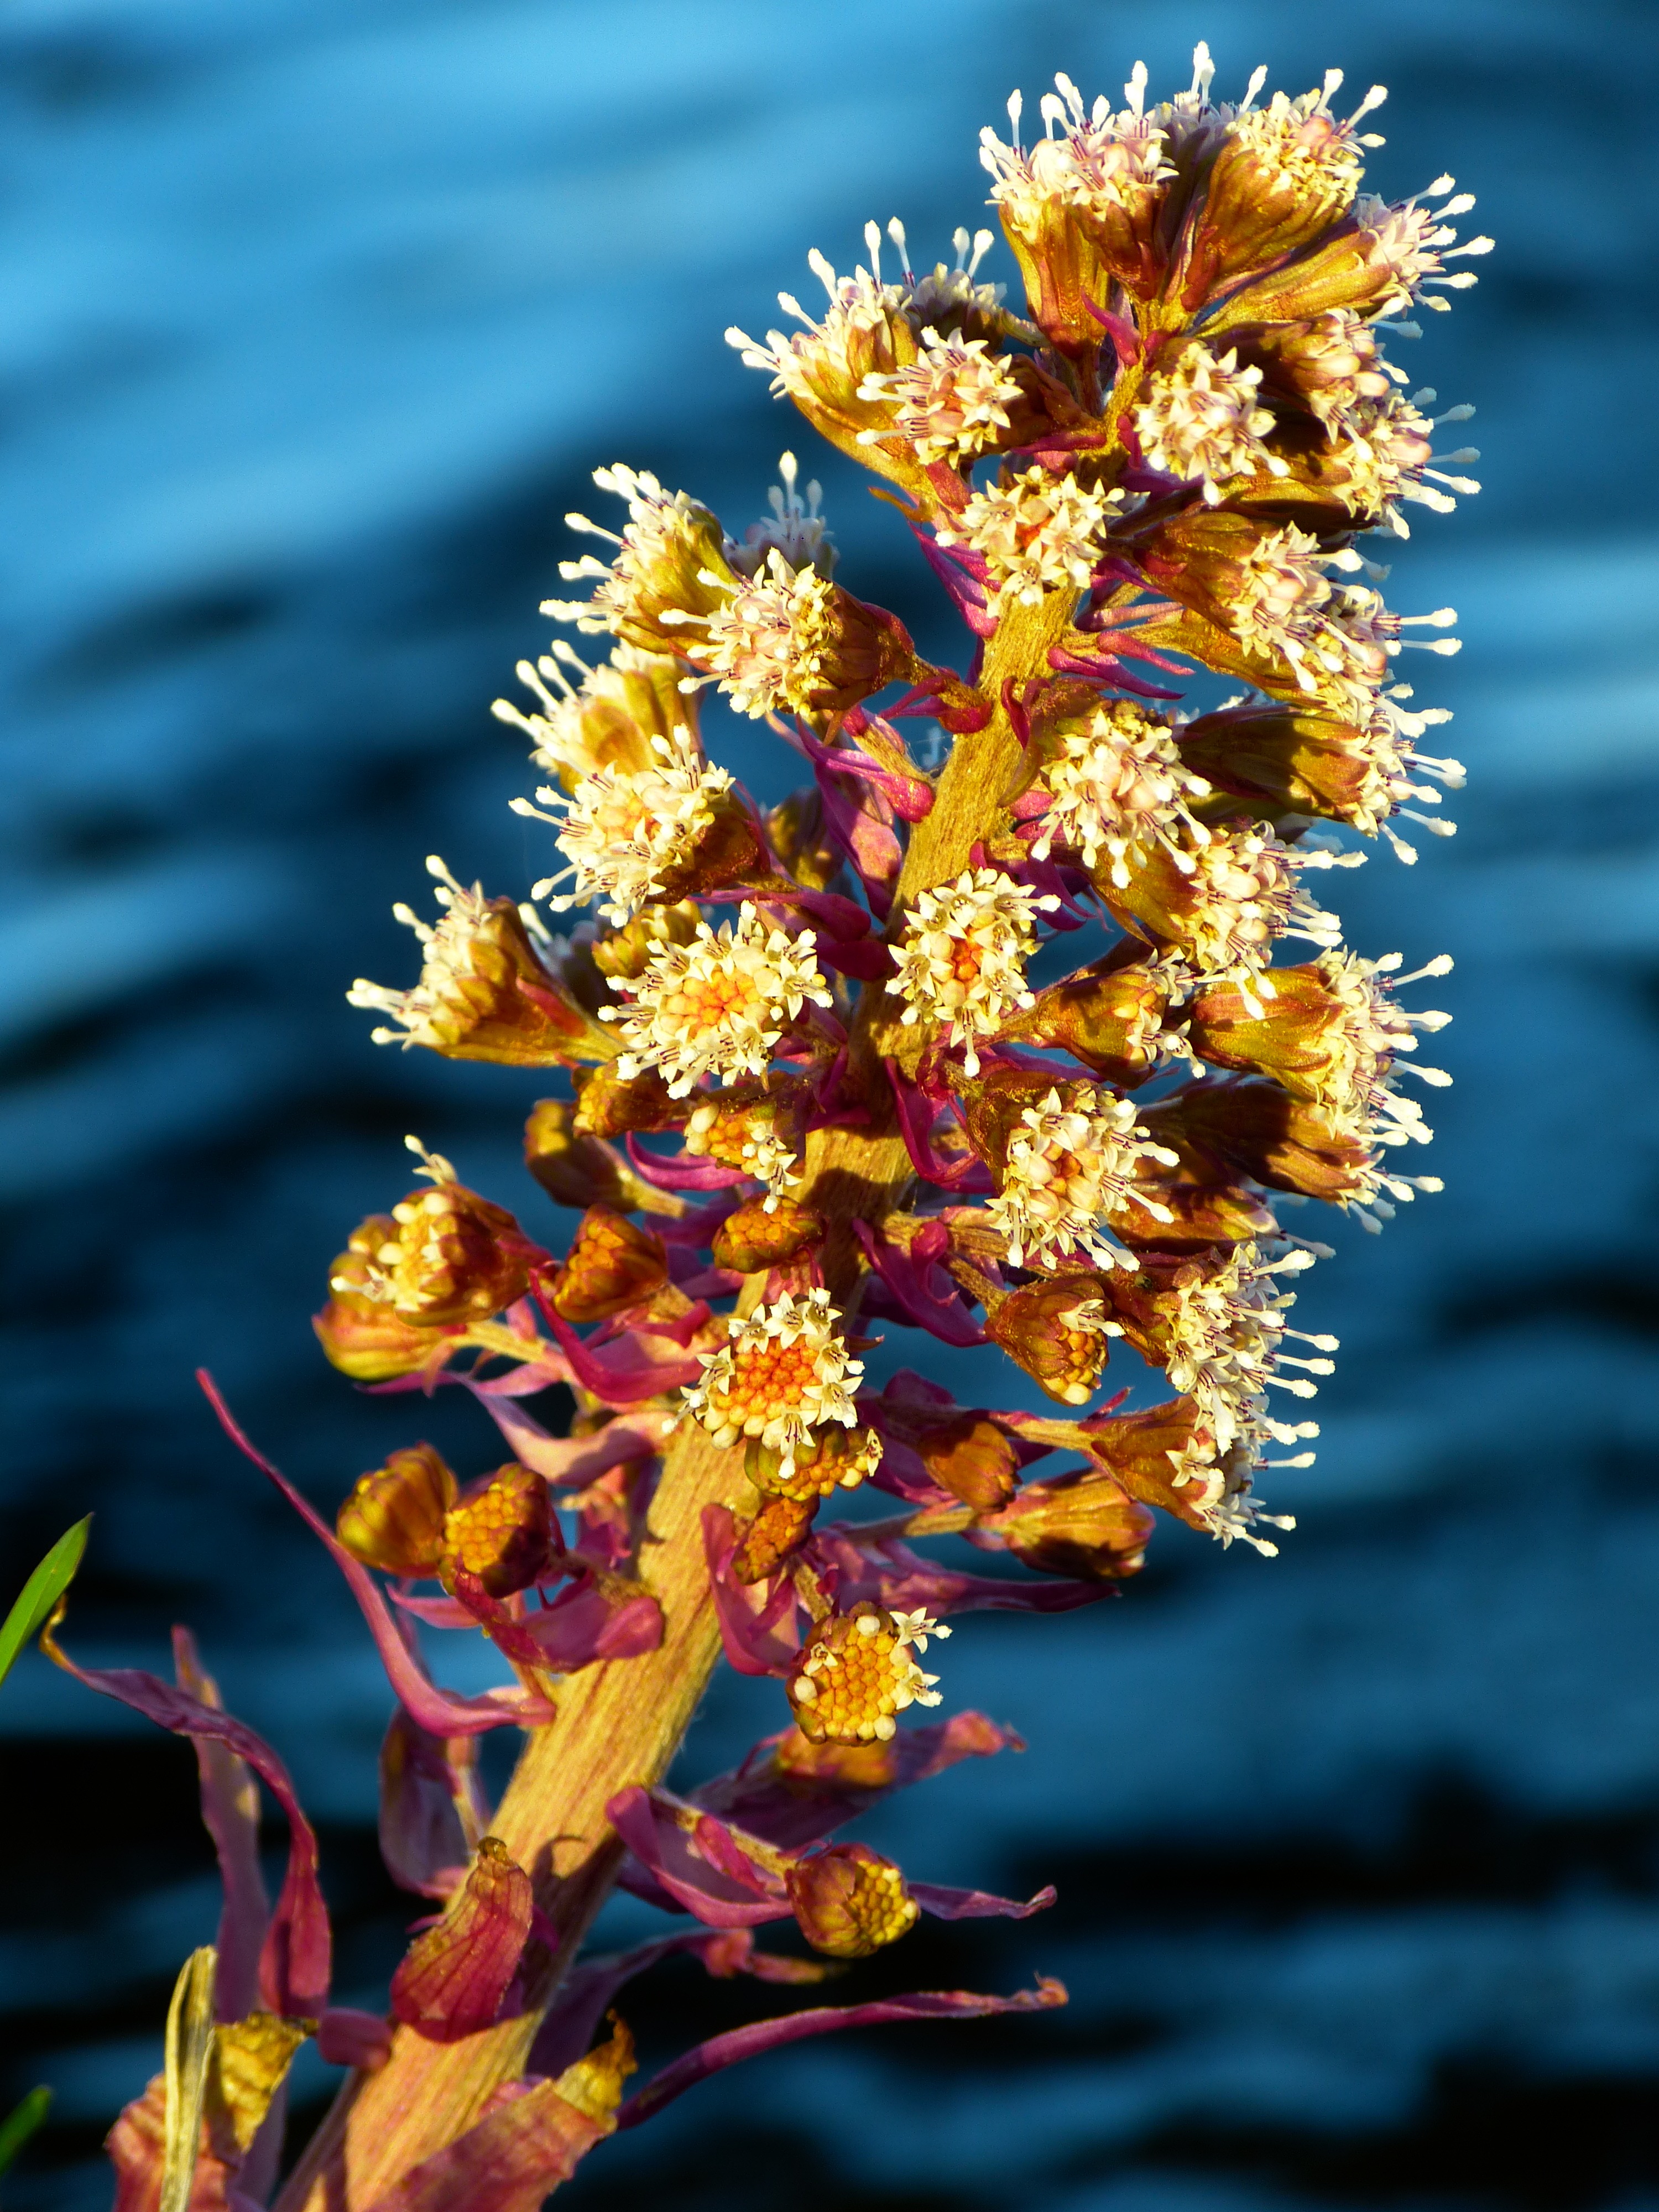
nature, blossom, plant, leaf, flower, pollen, spring, autumn, botany, yellow, flora, coral, wildflower, flowers, shrub, macro photography, flowering plant, butterbur, land plant, common butterbur, red butterbur